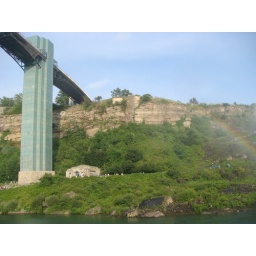
The walk way in the sky aka observation deck + the elevator down to the boats (the column thing was the elevator).